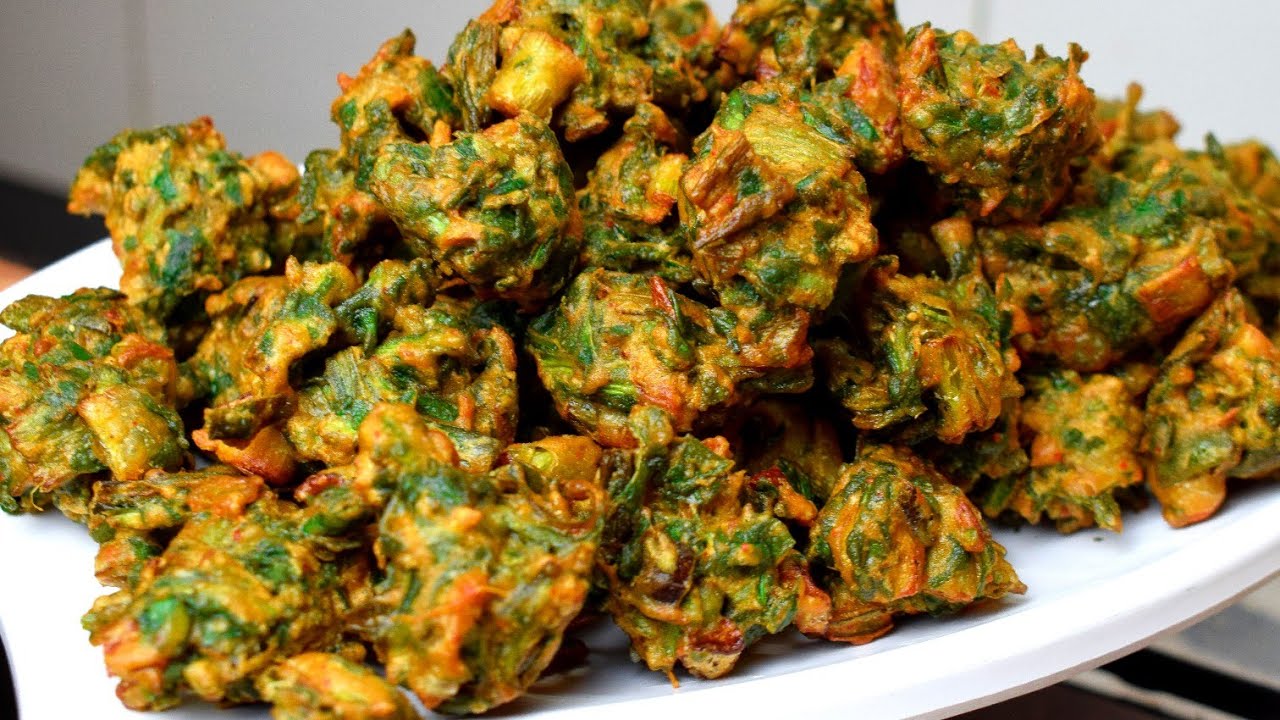
Dish: pakode